Tilly Fleischmann

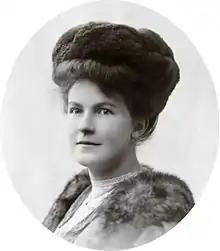
The Irish pianist, Tilly Fleischmann-Swertz, Cork 1906

Maria Theresa Mathilda "Tilly" Fleischmann (2 April 1882 – 17 October 1967) was an Irish pianist, organist, pedagogue and writer of German descent.